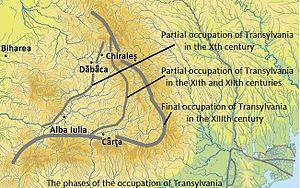
La principauté de Transylvanie s’est développée au Moyen Âge comme voïvodat autonome dans l’obédience du royaume de Hongrie jusqu’en 1526, comme principauté quasi indépendante mais vassale de l’Empire ottoman jusqu’en 1699, puis comme archiduché dans le giron des Habsbourg de l’empire d'Autriche jusqu’en 1867 lorsqu’elle fut intégrée à la Hongrie dans le cadre de l’Autriche-Hongrie.